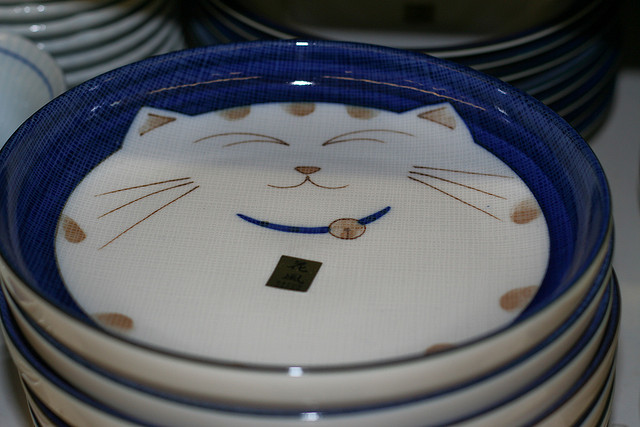
user: Given an image and a question. Answer the question in a short answer. Question: What types of hairs are pictured here in sets of 3? Short Answer:
assistant: whisker